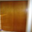
Label: wardrobe